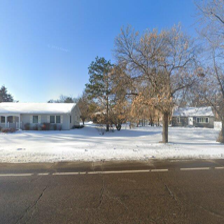
Label: streetView